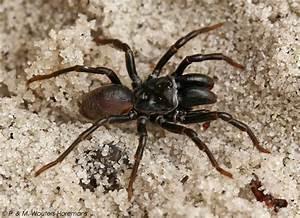
spider